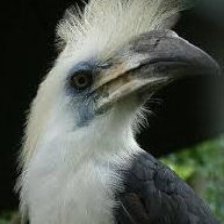
Species: WHITE CRESTED HORNBILL
Scientific name: TROPICRANUS ALBOCRISTATUS
ImageNet parent category: hornbill